History of the Republican Party (United States)

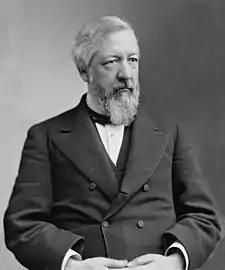
James G. Blaine, the 28th and 31st U.S. secretary of state (1881; 1889–1892)

With the election of Ulysses S. Grant in 1868, the Radicals had control of Congress and the party attempted to build a solid Republican base in the South using the votes of Freedmen, Scalawags and Carpetbaggers, supported directly by United States Army detachments. Republicans all across the South formed local clubs called Union Leagues that effectively mobilized the voters, discussed issues, and when necessary, fought off Ku Klux Klan (KKK) attacks. Thousands died on both sides.